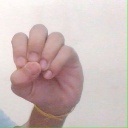
अक्षर: उ